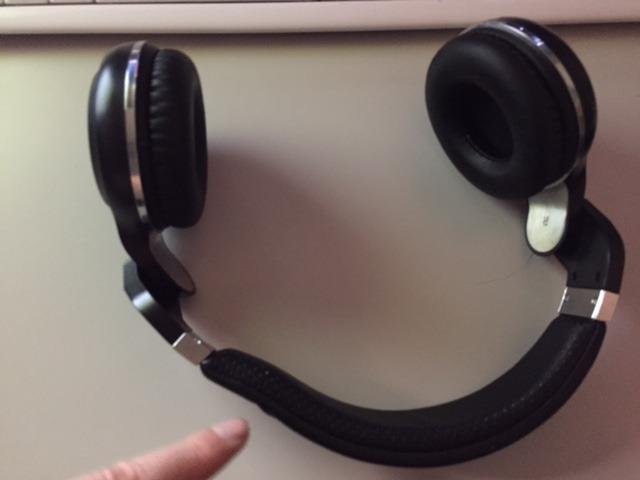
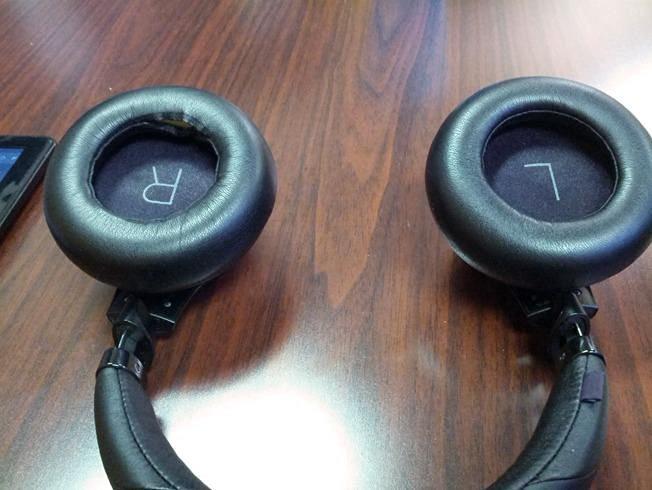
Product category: headphones
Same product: no